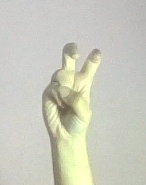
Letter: toot